DWWR 55

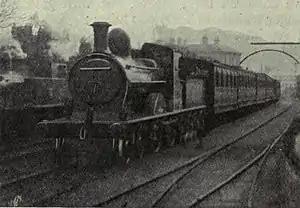

Dublin, Wicklow and Wexford Railway (DW&WR) 55 to 58 were 4-4-0 locomotives built from 1895 at Vulcan Foundry for express passenger duties on the Dublin—Wexford mainline. They were to remain the DW&WR's and subsequent Dublin and South Eastern Railway's leading express passenger locomotive until the arrival of Nos. 67 and 68 some ten years later.